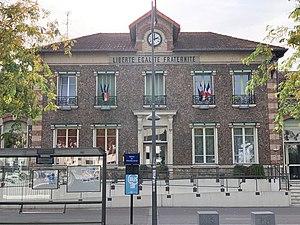
Ancienne mairie de Chevilly-Larue.
Chevilly-Larue est une commune française située dans le département du Val-de-Marne en région Île-de-France. Ses habitants sont appelés les Chevillais.